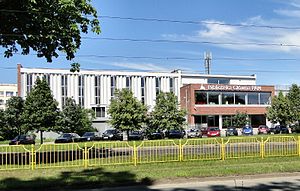
Pomorski Uniwersytet Medyczny w Szczecinie
Pomorski Uniwersytet Medyczny w Szczecinie er et polsk medicinsk universitet i Szczecin med fire medicinske fakulteter og hospitaler i to byer – Szczecin og Police. Universitetet var grundlagt i 1948. Den første rektor var professor Jakub Węgierko. Nuværende rektor er professor Andrzej Ciechanowicz.